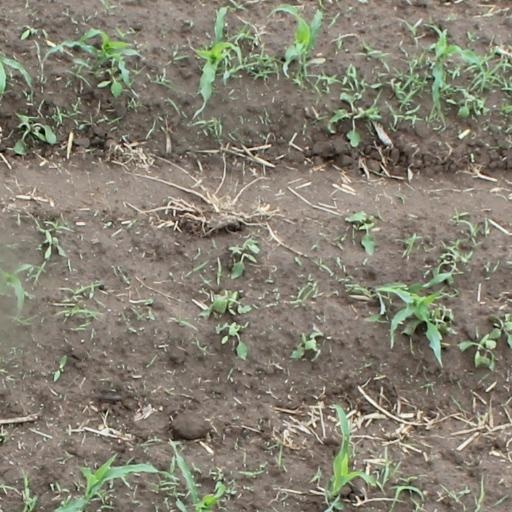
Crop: maize; corn